Kinsarvik Church

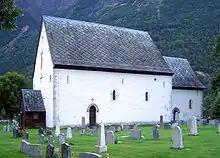
View of the church

Kinsarvik Church is a parish church of the Church of Norway in Ullensvang Municipality in Vestland county, Norway. It is located in the village of Kinsarvik. It is the church for the Kinsarvik parish which is part of the Hardanger og Voss prosti (deanery) in the Diocese of Bjørgvin. The gray stone church was built in a long church design around the year 1160 using plans drawn up by an unknown architect. The church seats about 240 people.